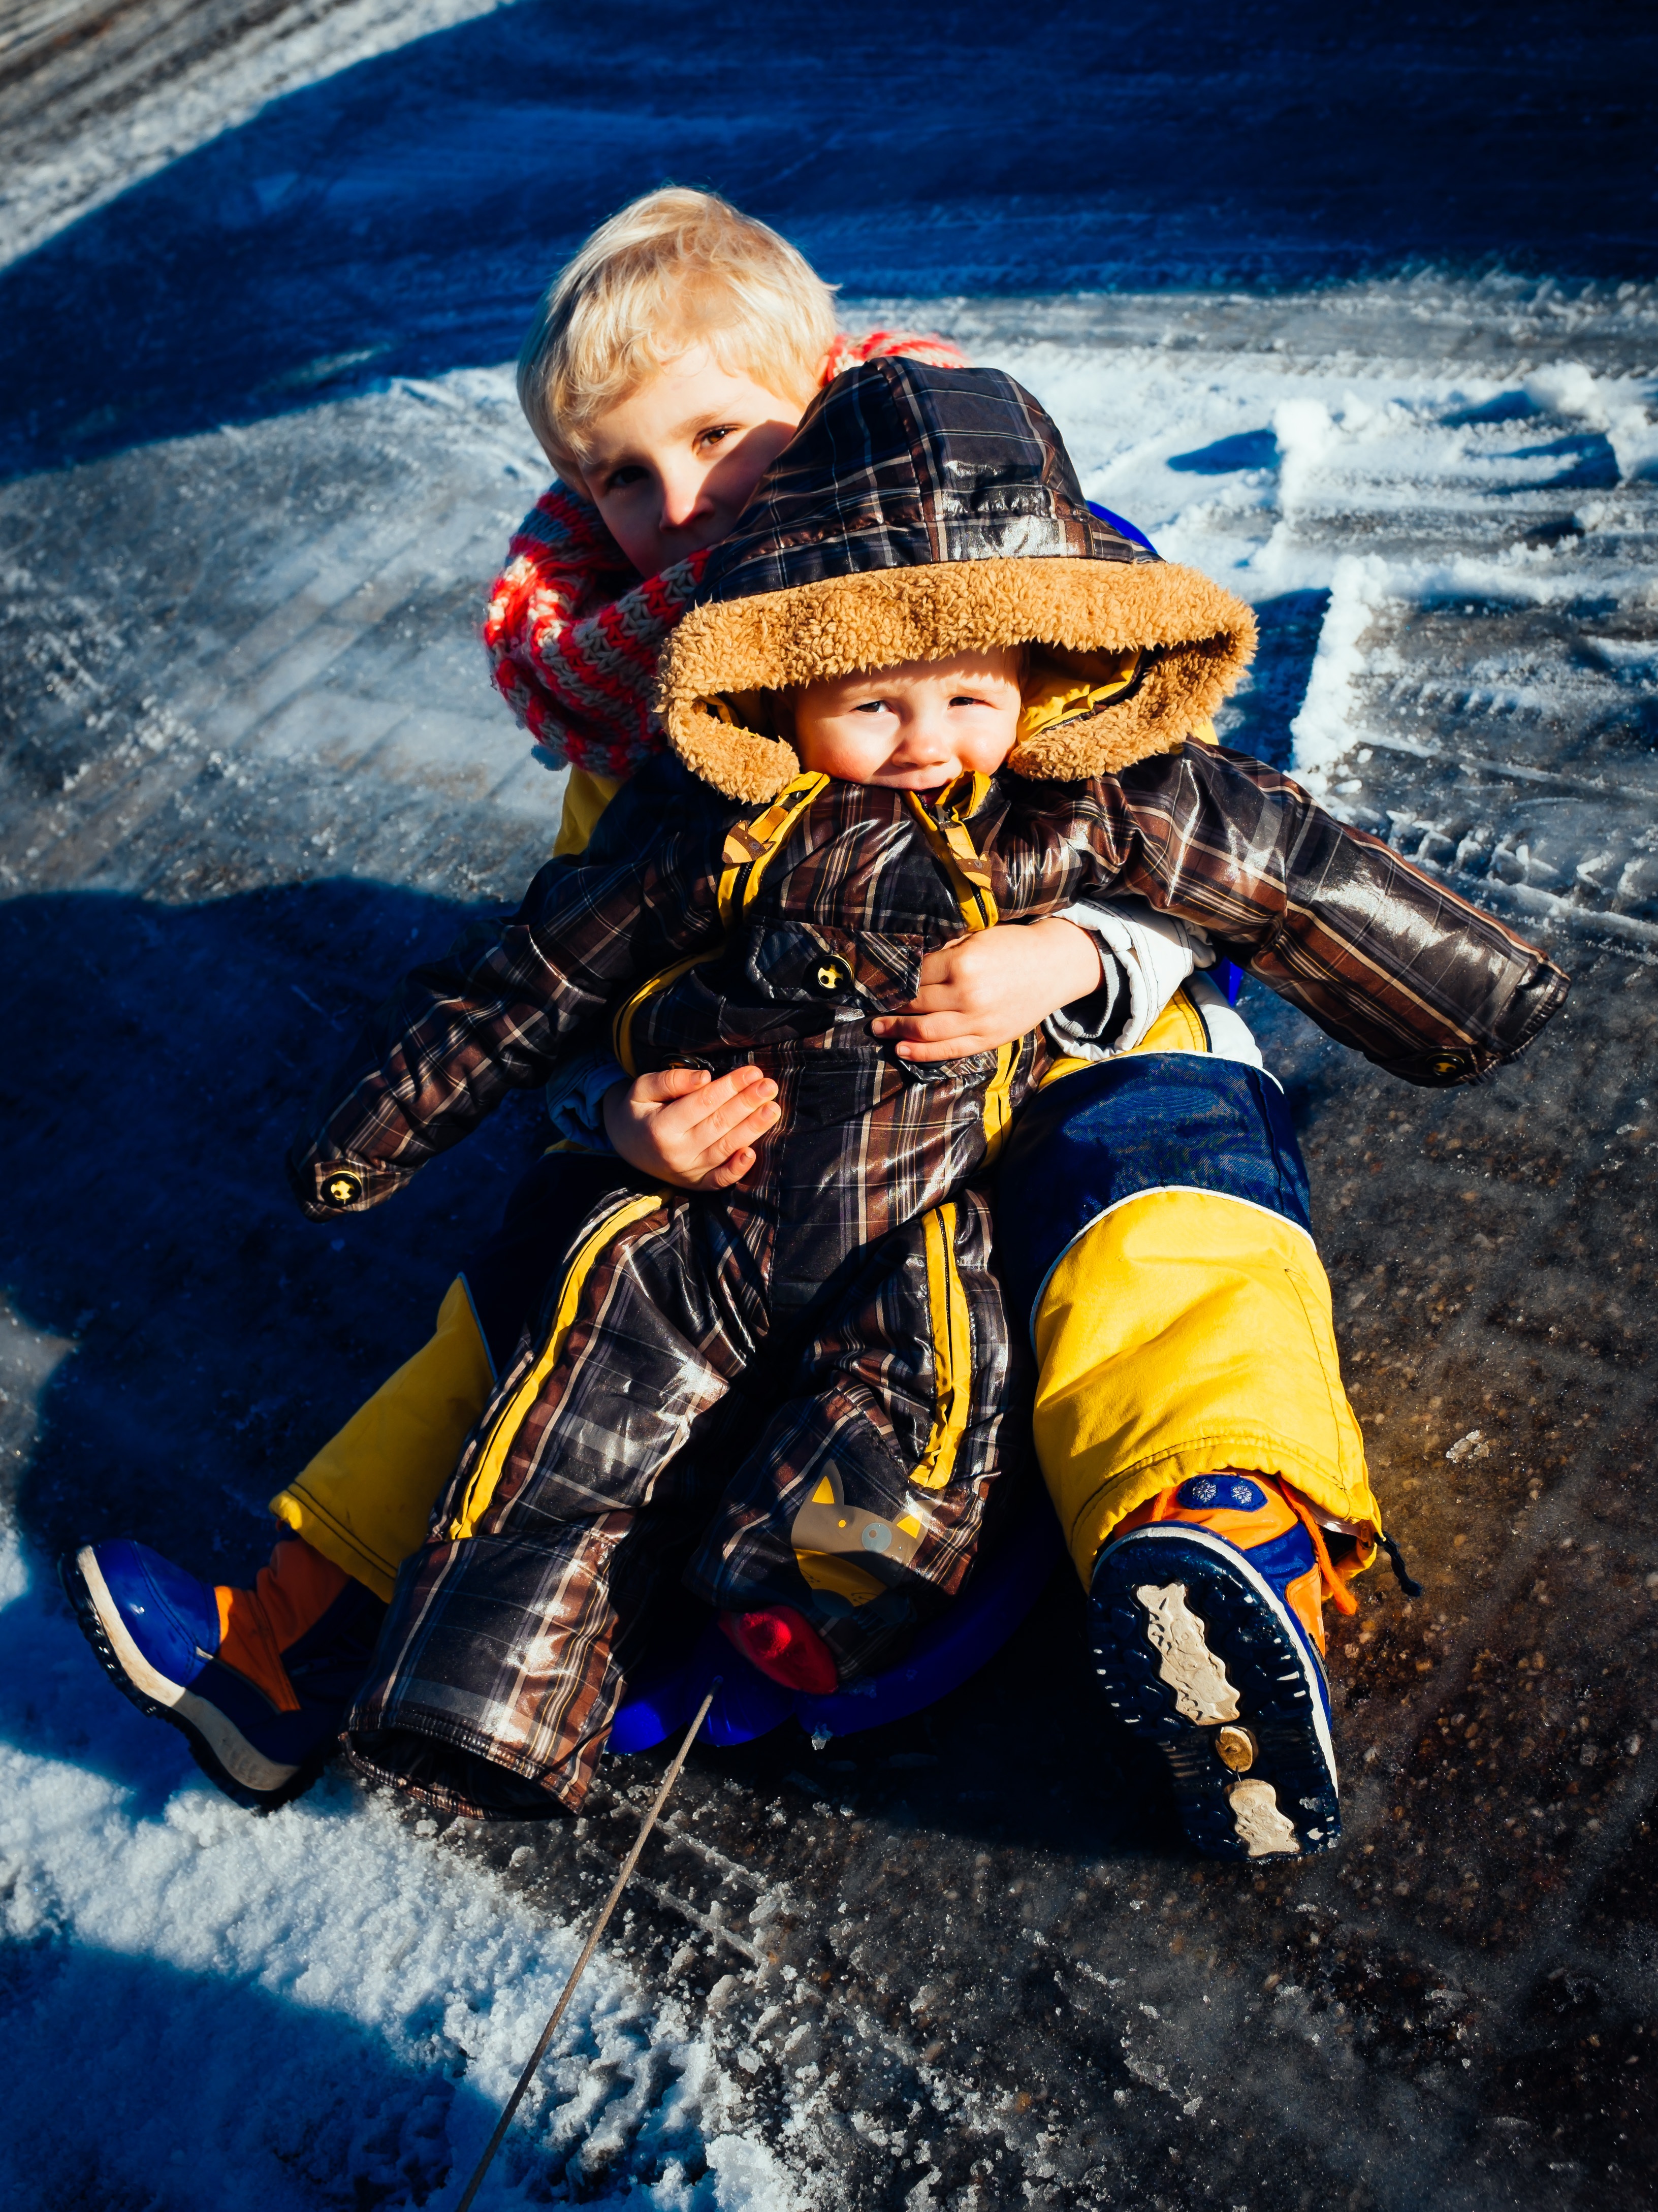
person, snow, winter, kid, cute, young, playing, extreme sport, together, childhood, smiling, astronaut, winter sport, outdoors, children, fun, friends, happy, little, joy, slide